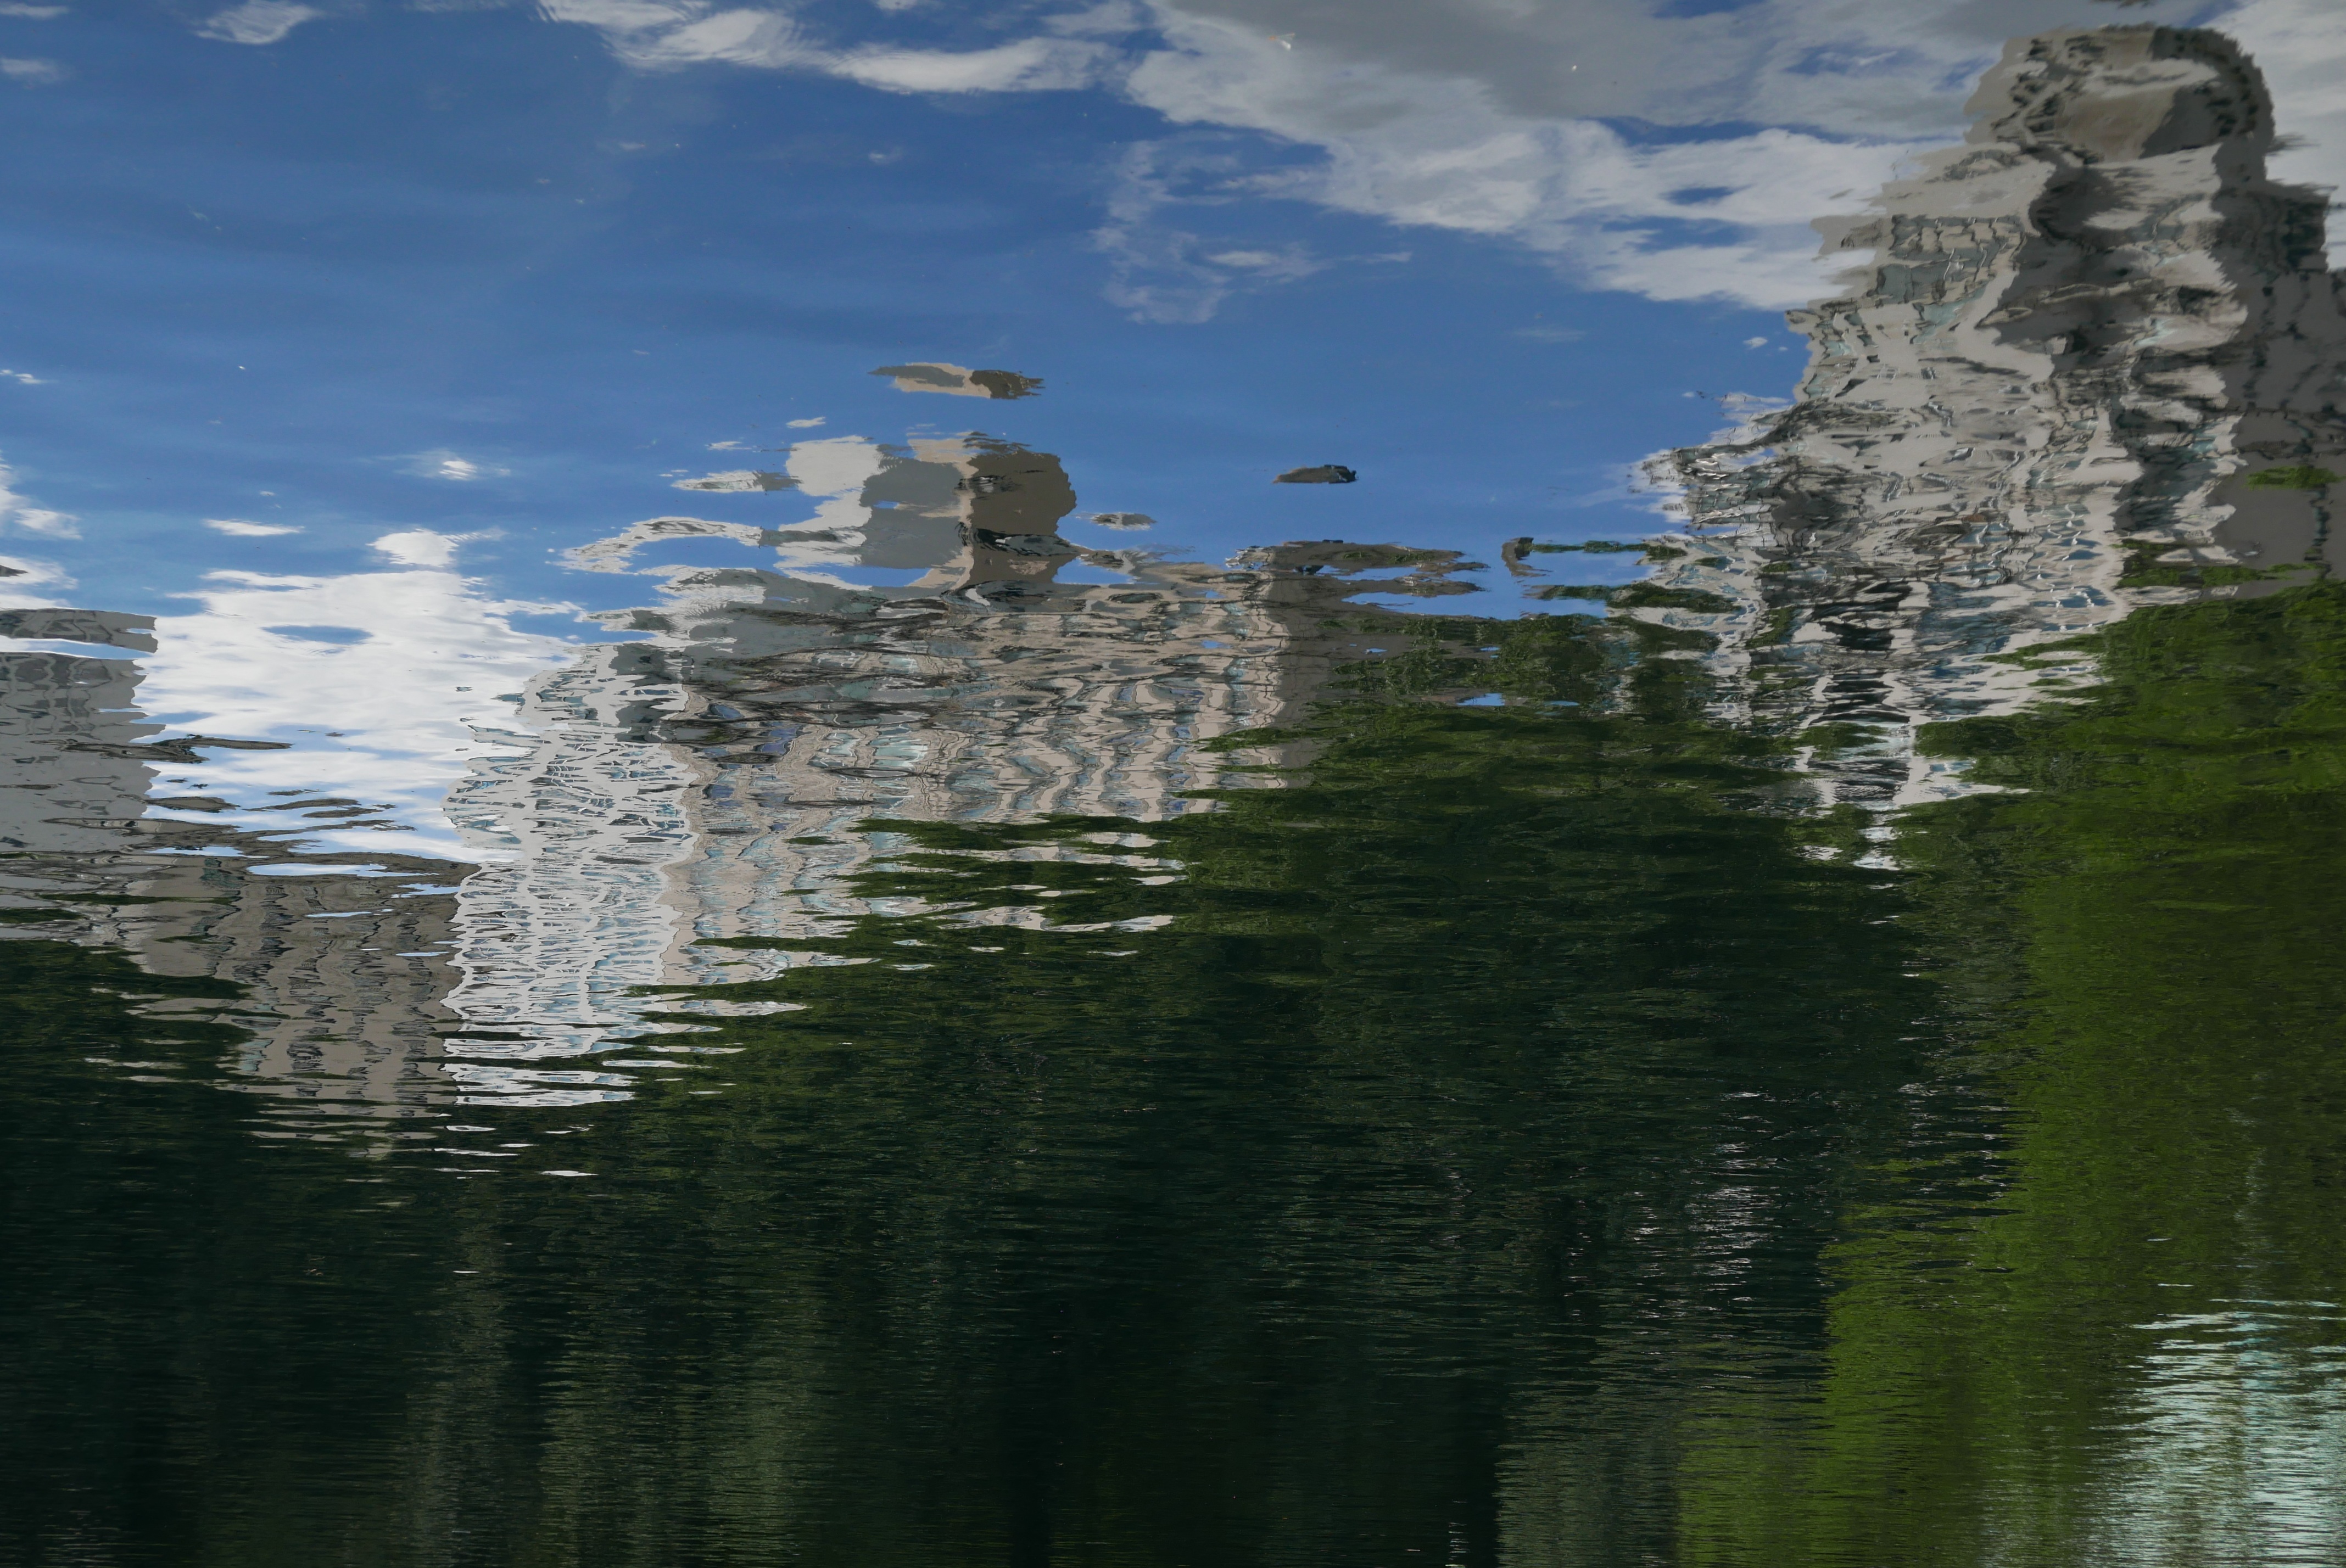
water, rock, mountain, cliff, reflection, castle, terrain